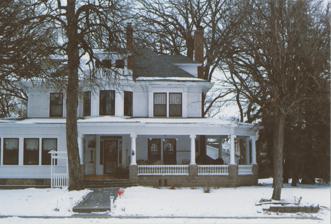
Building: Dibley House
Country: United States of America
Year built: 1906
Historic house in North Dakota, United States United States historic place Dibley House U.S. National Register of Historic Places Show map of North Dakota Show map of the United States Location 331 8th Ave., S, Fargo, North Dakota Coordinates 46°51′59″N 96°47′1″W / 46.86639°N 96.78361°W / 46.86639; -96.78361 Area less than 1 acre (0.40 ha) Built 1906 Architectural style Classical Revival NRHP reference No. 80004282 Added to NRHP November 25, 1980 Dibley House , also known as Graf House , is a property in Fargo, North Dakota that was listed on the National Register of Historic Places in 1980. The listing included two contributing buildings on an area of less than 1 acre (0.40 ha). The listing included two contributing buildings on an area of less than 1 acre (0.40 ha). History It was built in 1906 in Classical Revival architecture style. It was constructed for  Francis E. Dibley (1860-1910) and his wife Ida Didley. Francis Dibley had been a representative of the Wisconsin Bridge and Iron Company. In 1898, Dibley and W.H. Robinson formed the bridge-building partnership of Dibley and Robinson, and actively began soliciting county bridge contracts throughout eastern North Dakota. In 1901, Robinson left the company, and Dibley reorganized the firm into the Fargo Bridge and Iron Company and served as president. In 1906, Dibley was elected as a member of the North Dakota House of Representatives . References